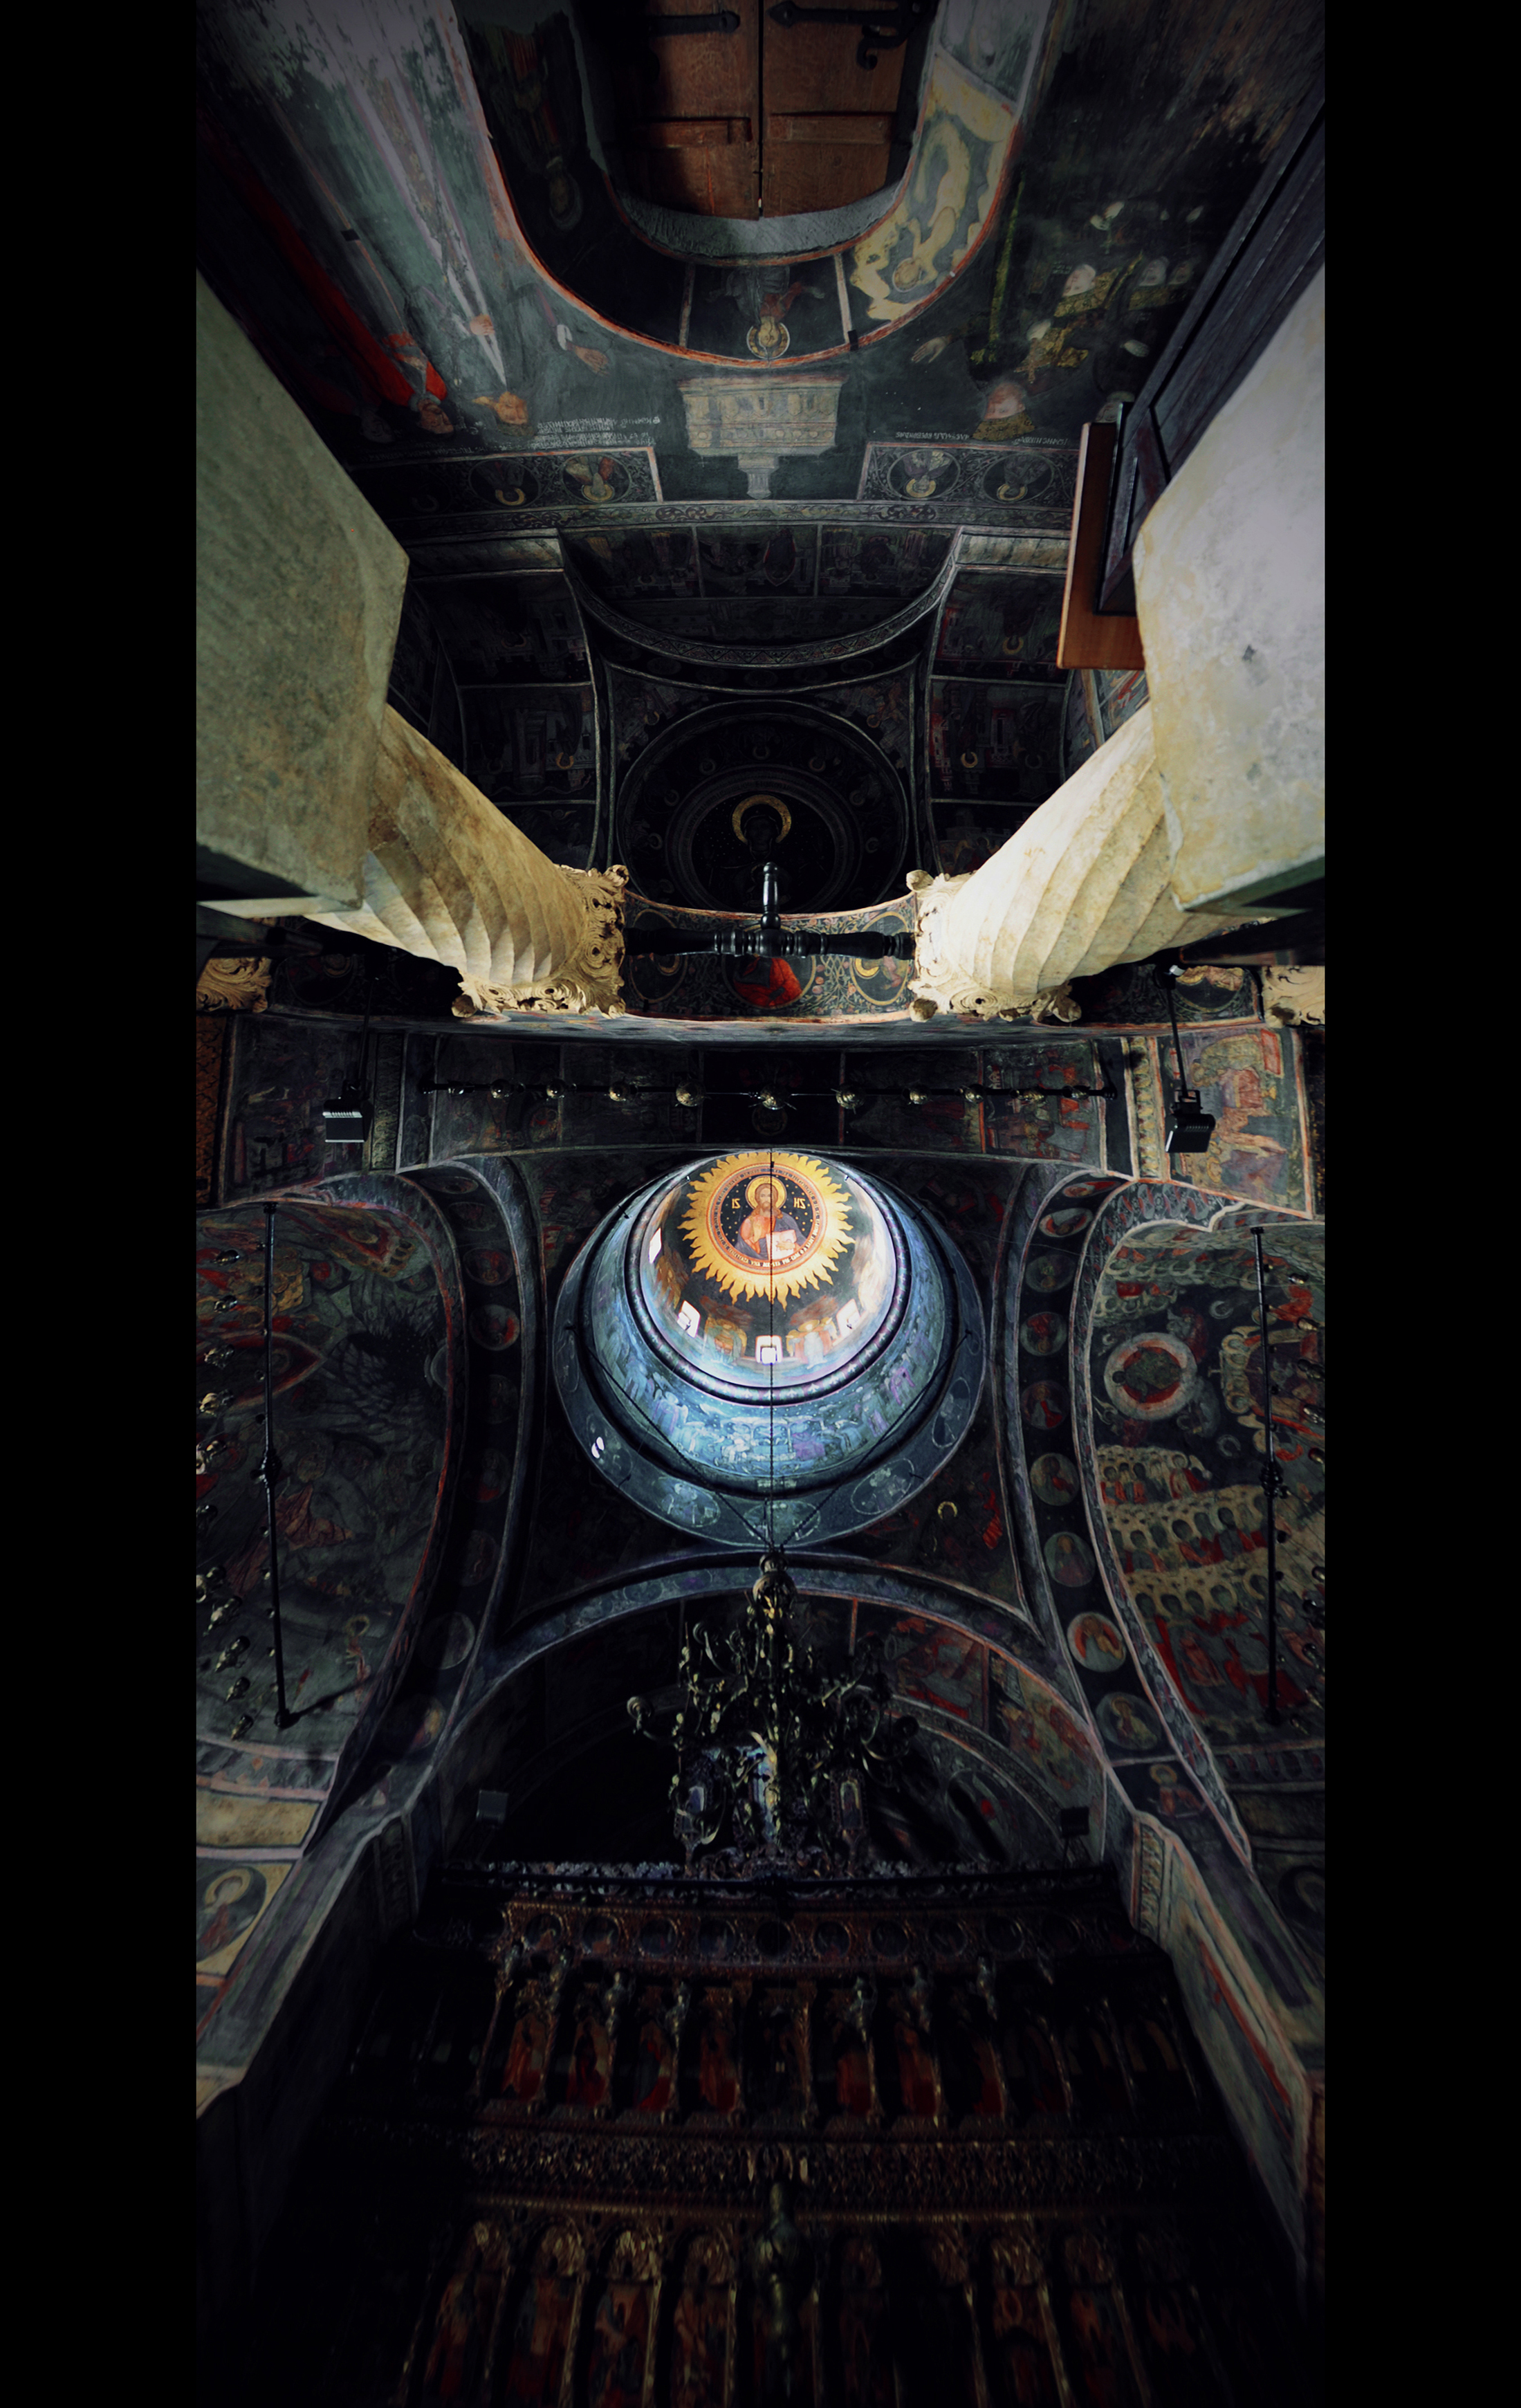
light, architecture, photography, cosmos, interior, monument, photo, europe, space, darkness, church, photos, nativity, cool image, de, columns, monastery, symmetry, fisheye, fotografie, christianity, romana, orthodox, vaulting, eastern, fresco, dome, noel, xmas, romania, bucharest, convent, screenshot, bor, biserica, arhitectura, orthodoxy, lumina, iconografie, cupola, pendentives, pendentive, pandantiv, pandantivi, romanian, eikn, ortodoxa, patrimoniu, ortodox, fresca, frescoes, manastirea, manastire, narthex, pronaos, coloane, cladire, bucuresti, christpantocrator, pantokrator, centrulvechi, lipscani, stavro, stavropoleos, brancovenesc, 1724, lmibiima1946401, boltire, iconocraphy